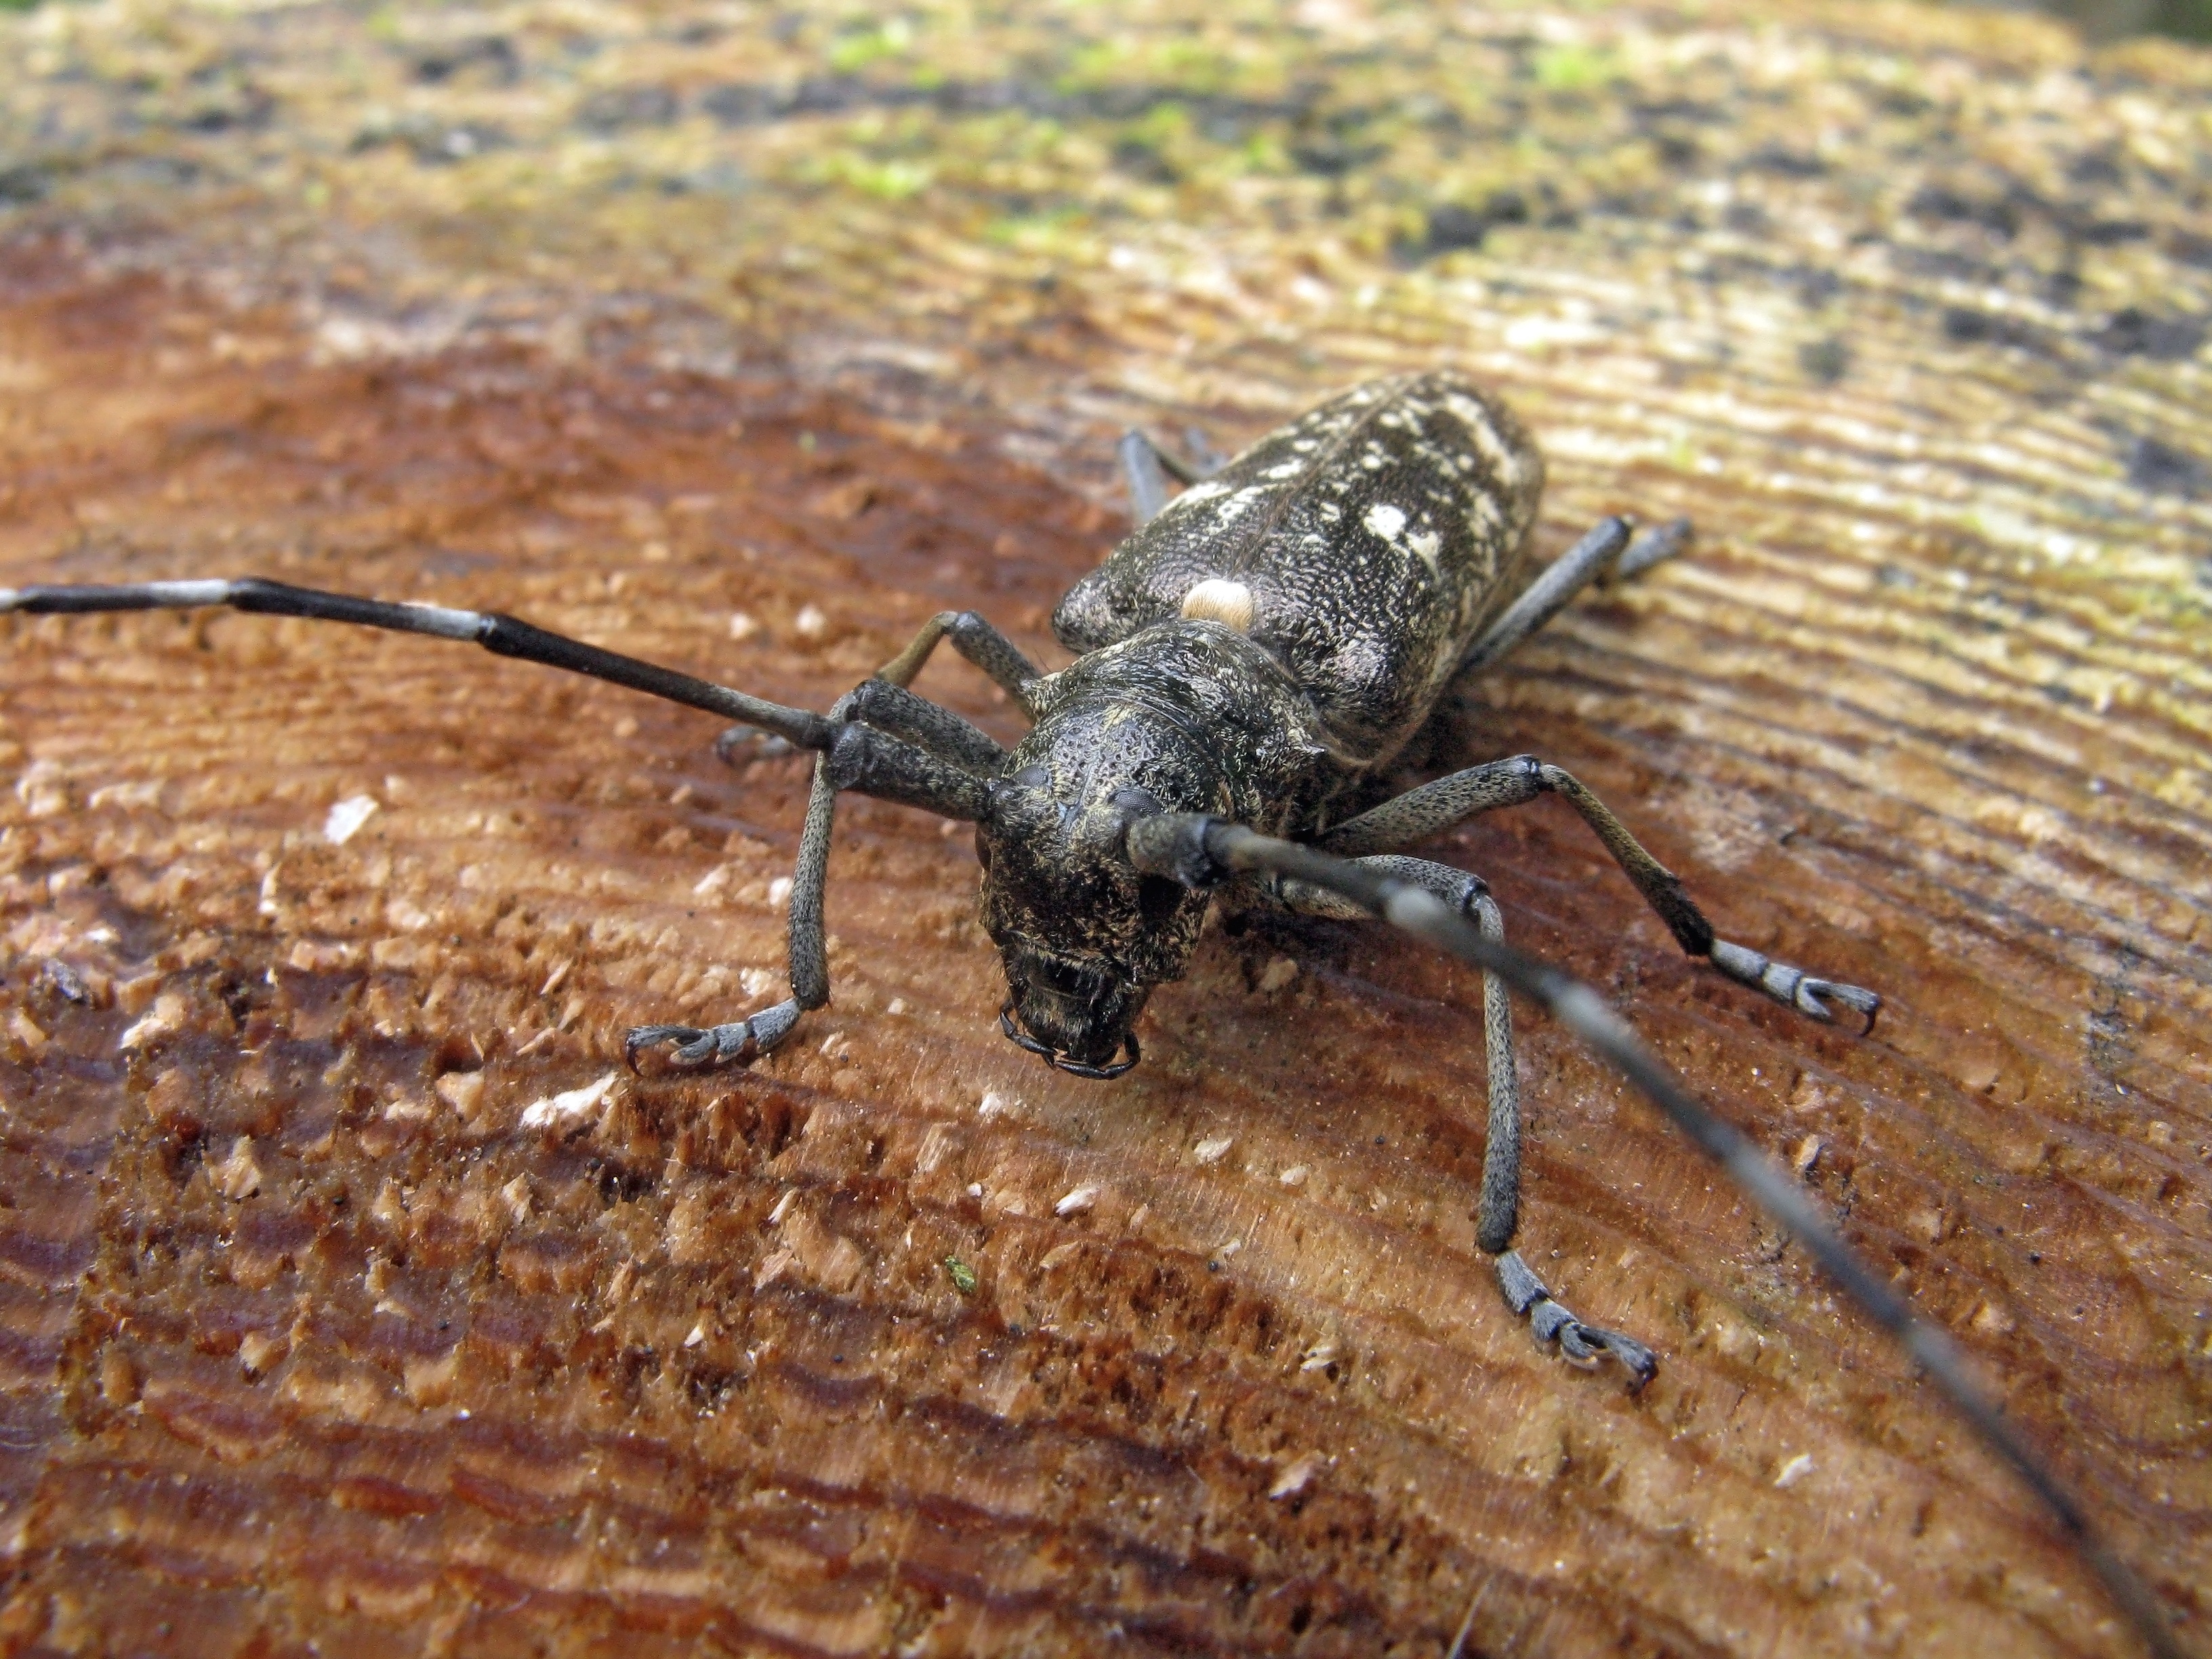
forest, wood, photography, stump, wildlife, insect, macro, fauna, invertebrate, close up, beetle, weevil, macro photography, arthropod, ground beetle, beetles, wolf spider, d evokaz